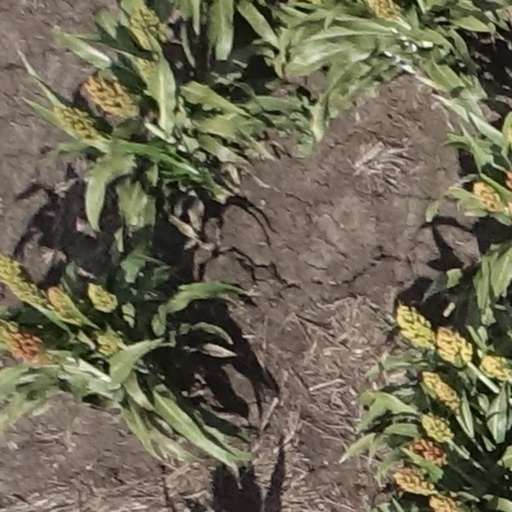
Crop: sorghum